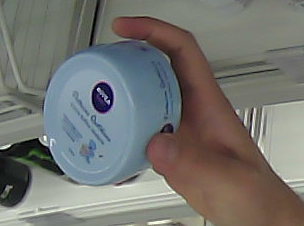
Product: nivea_baby